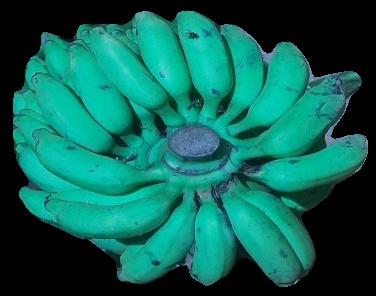
Variety: elakki-bale
Grade: grade3